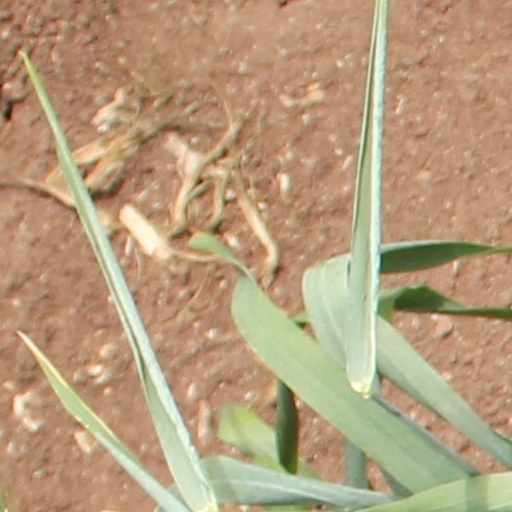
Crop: wheat